Contentment

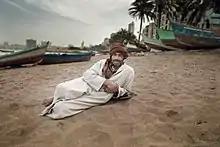
Content man on a beach in Alexandria, Egypt

In many ways, contentment can be closely associated with the concept of happiness and satisfaction. In positive psychology, social scientists study what might contribute to living a good life, or what would lead to people having increased positive mood and overall satisfaction with their life.